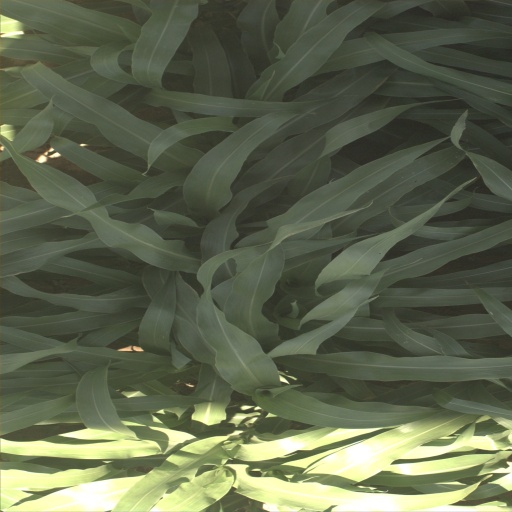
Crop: sorghum